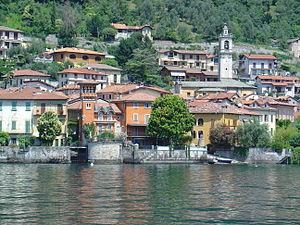
Sala Comacina est une commune de la province de Côme dans la région Lombardie en Italie.